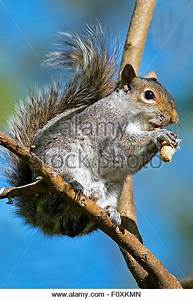
Label: squirrel